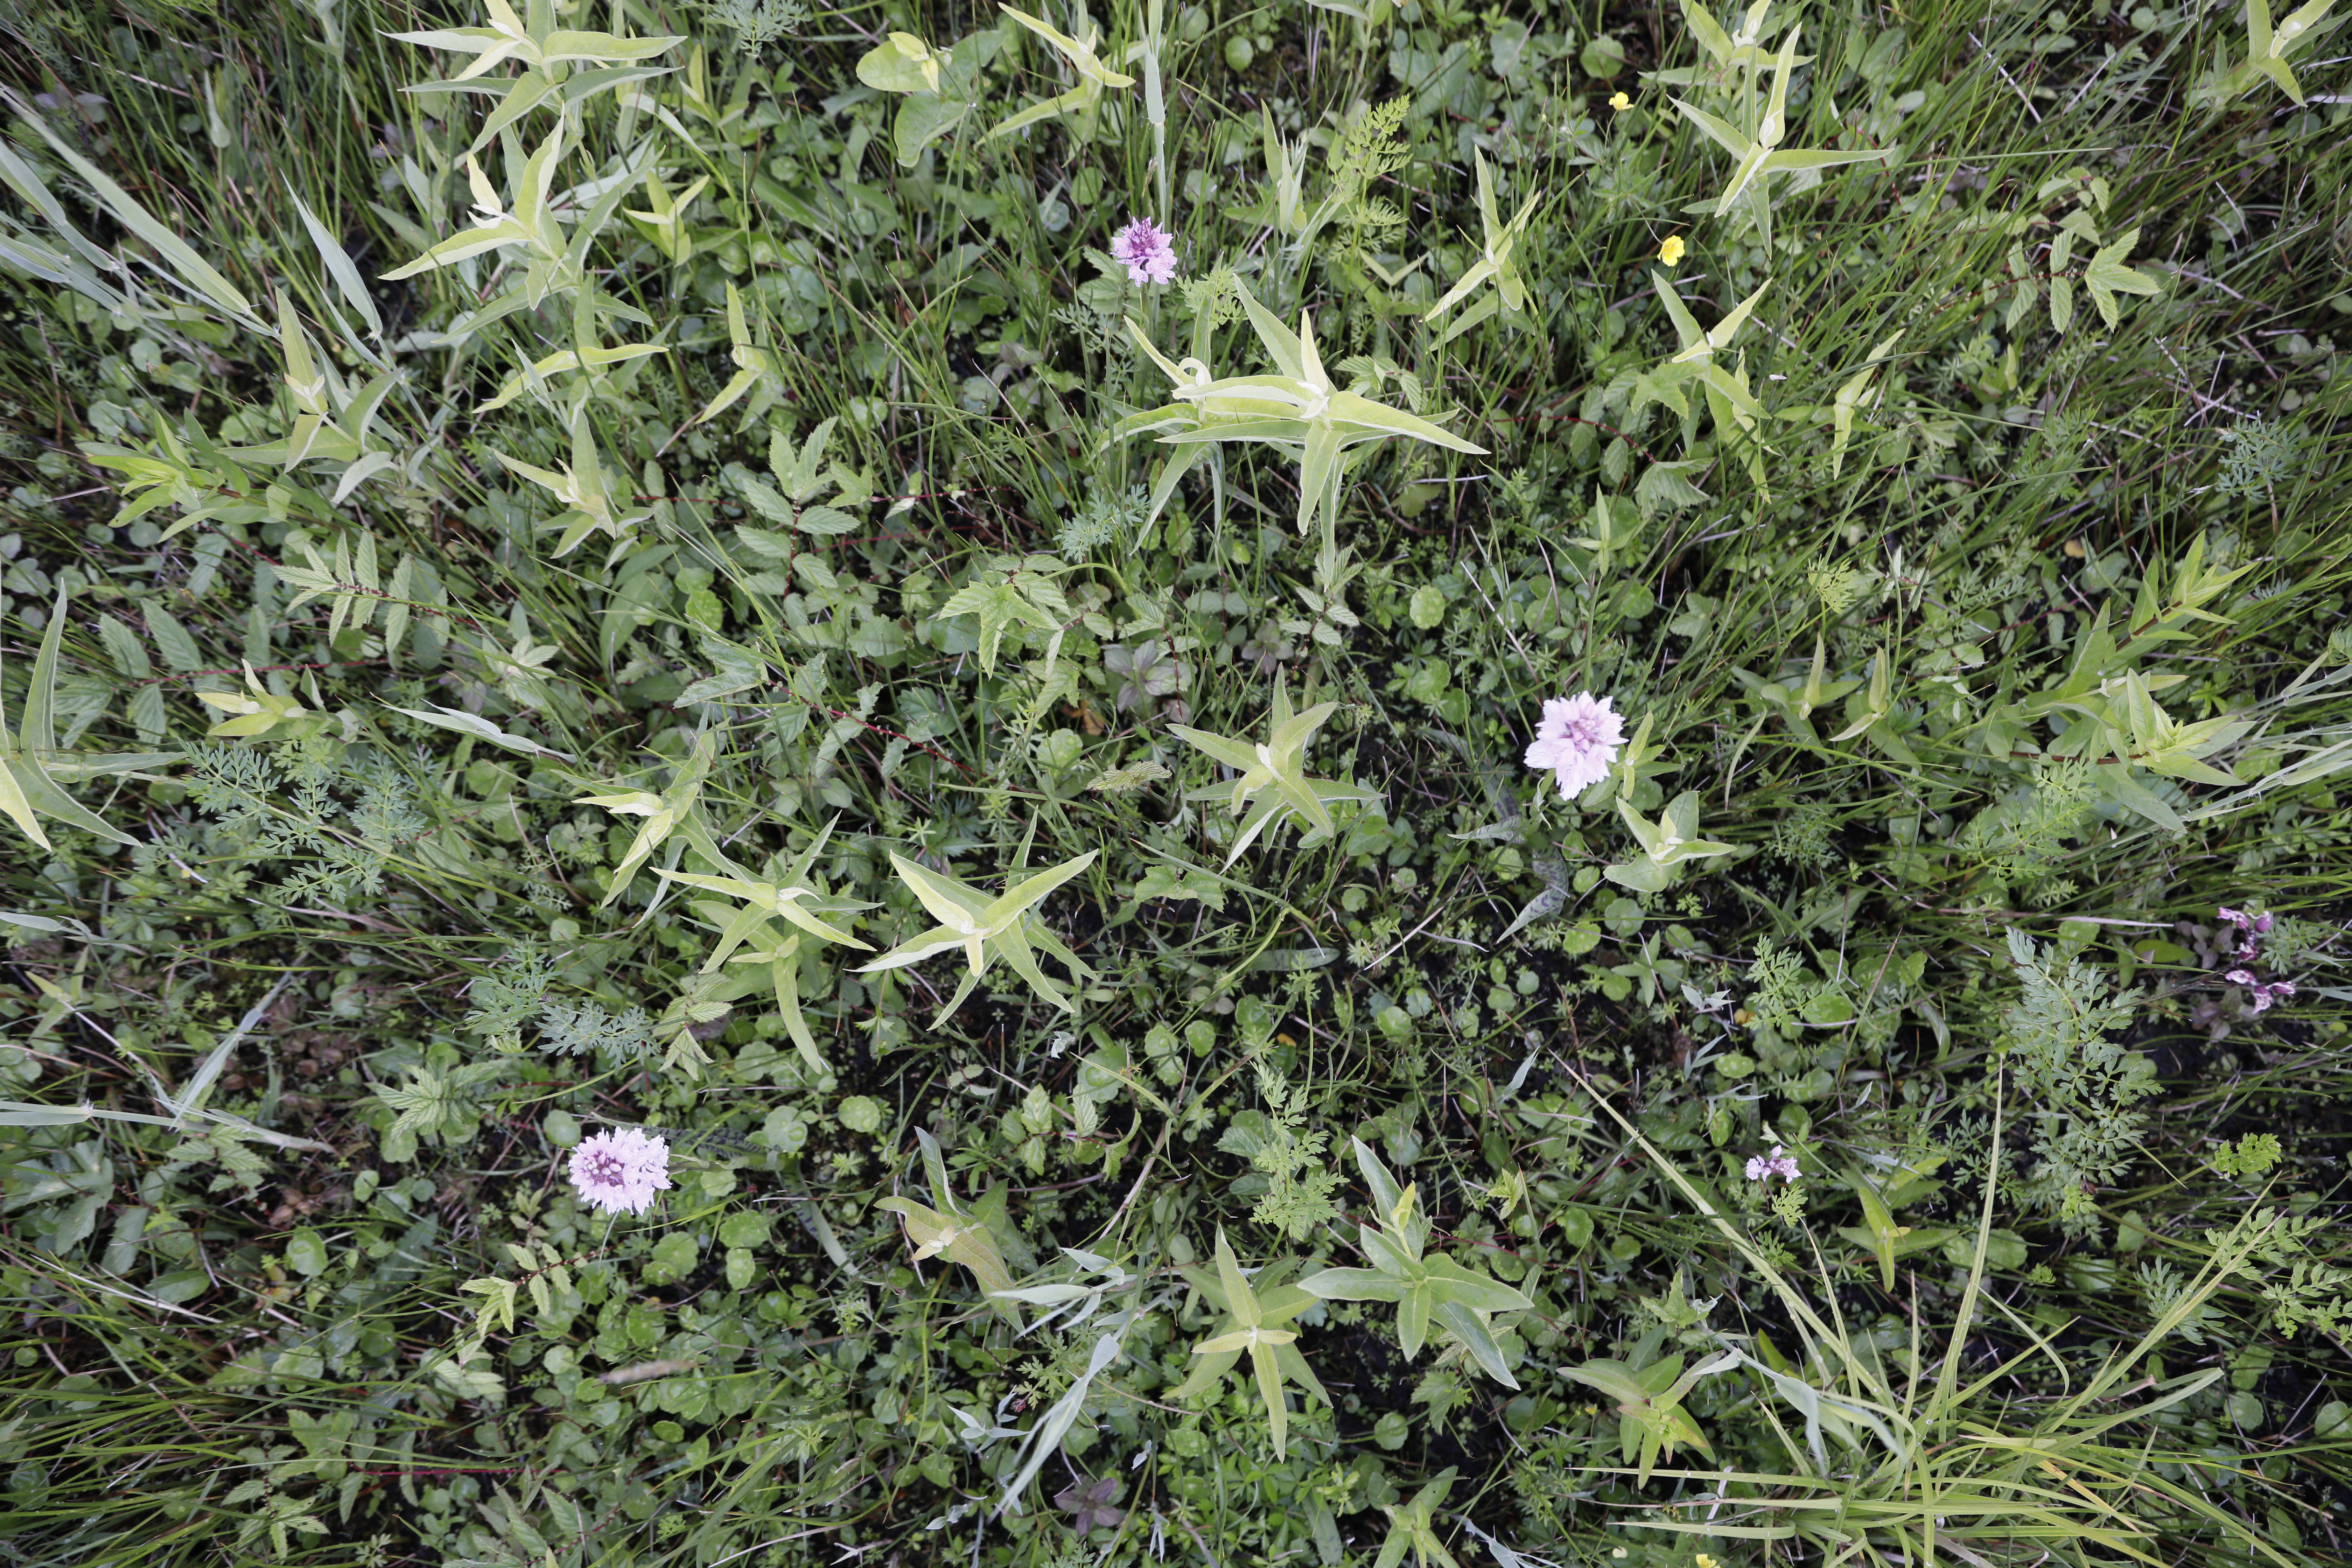
Plant species: Dactylorhiza maculata, Potentilla erecta